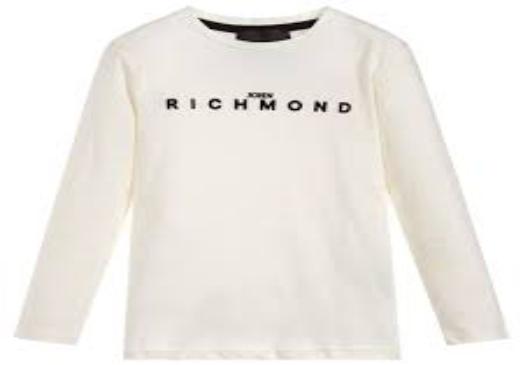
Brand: John Richmond
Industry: Clothes